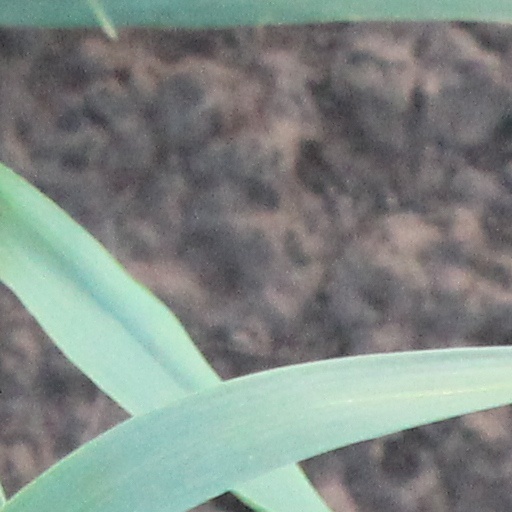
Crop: wheat